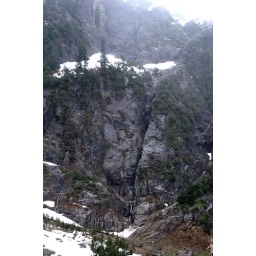
Rock face above Heather Lake; water falls, snow, trees.